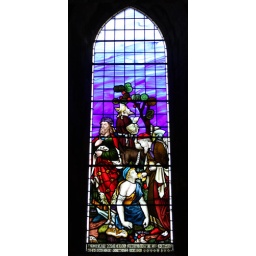
One of many stained glass windows in Hexham Abbey